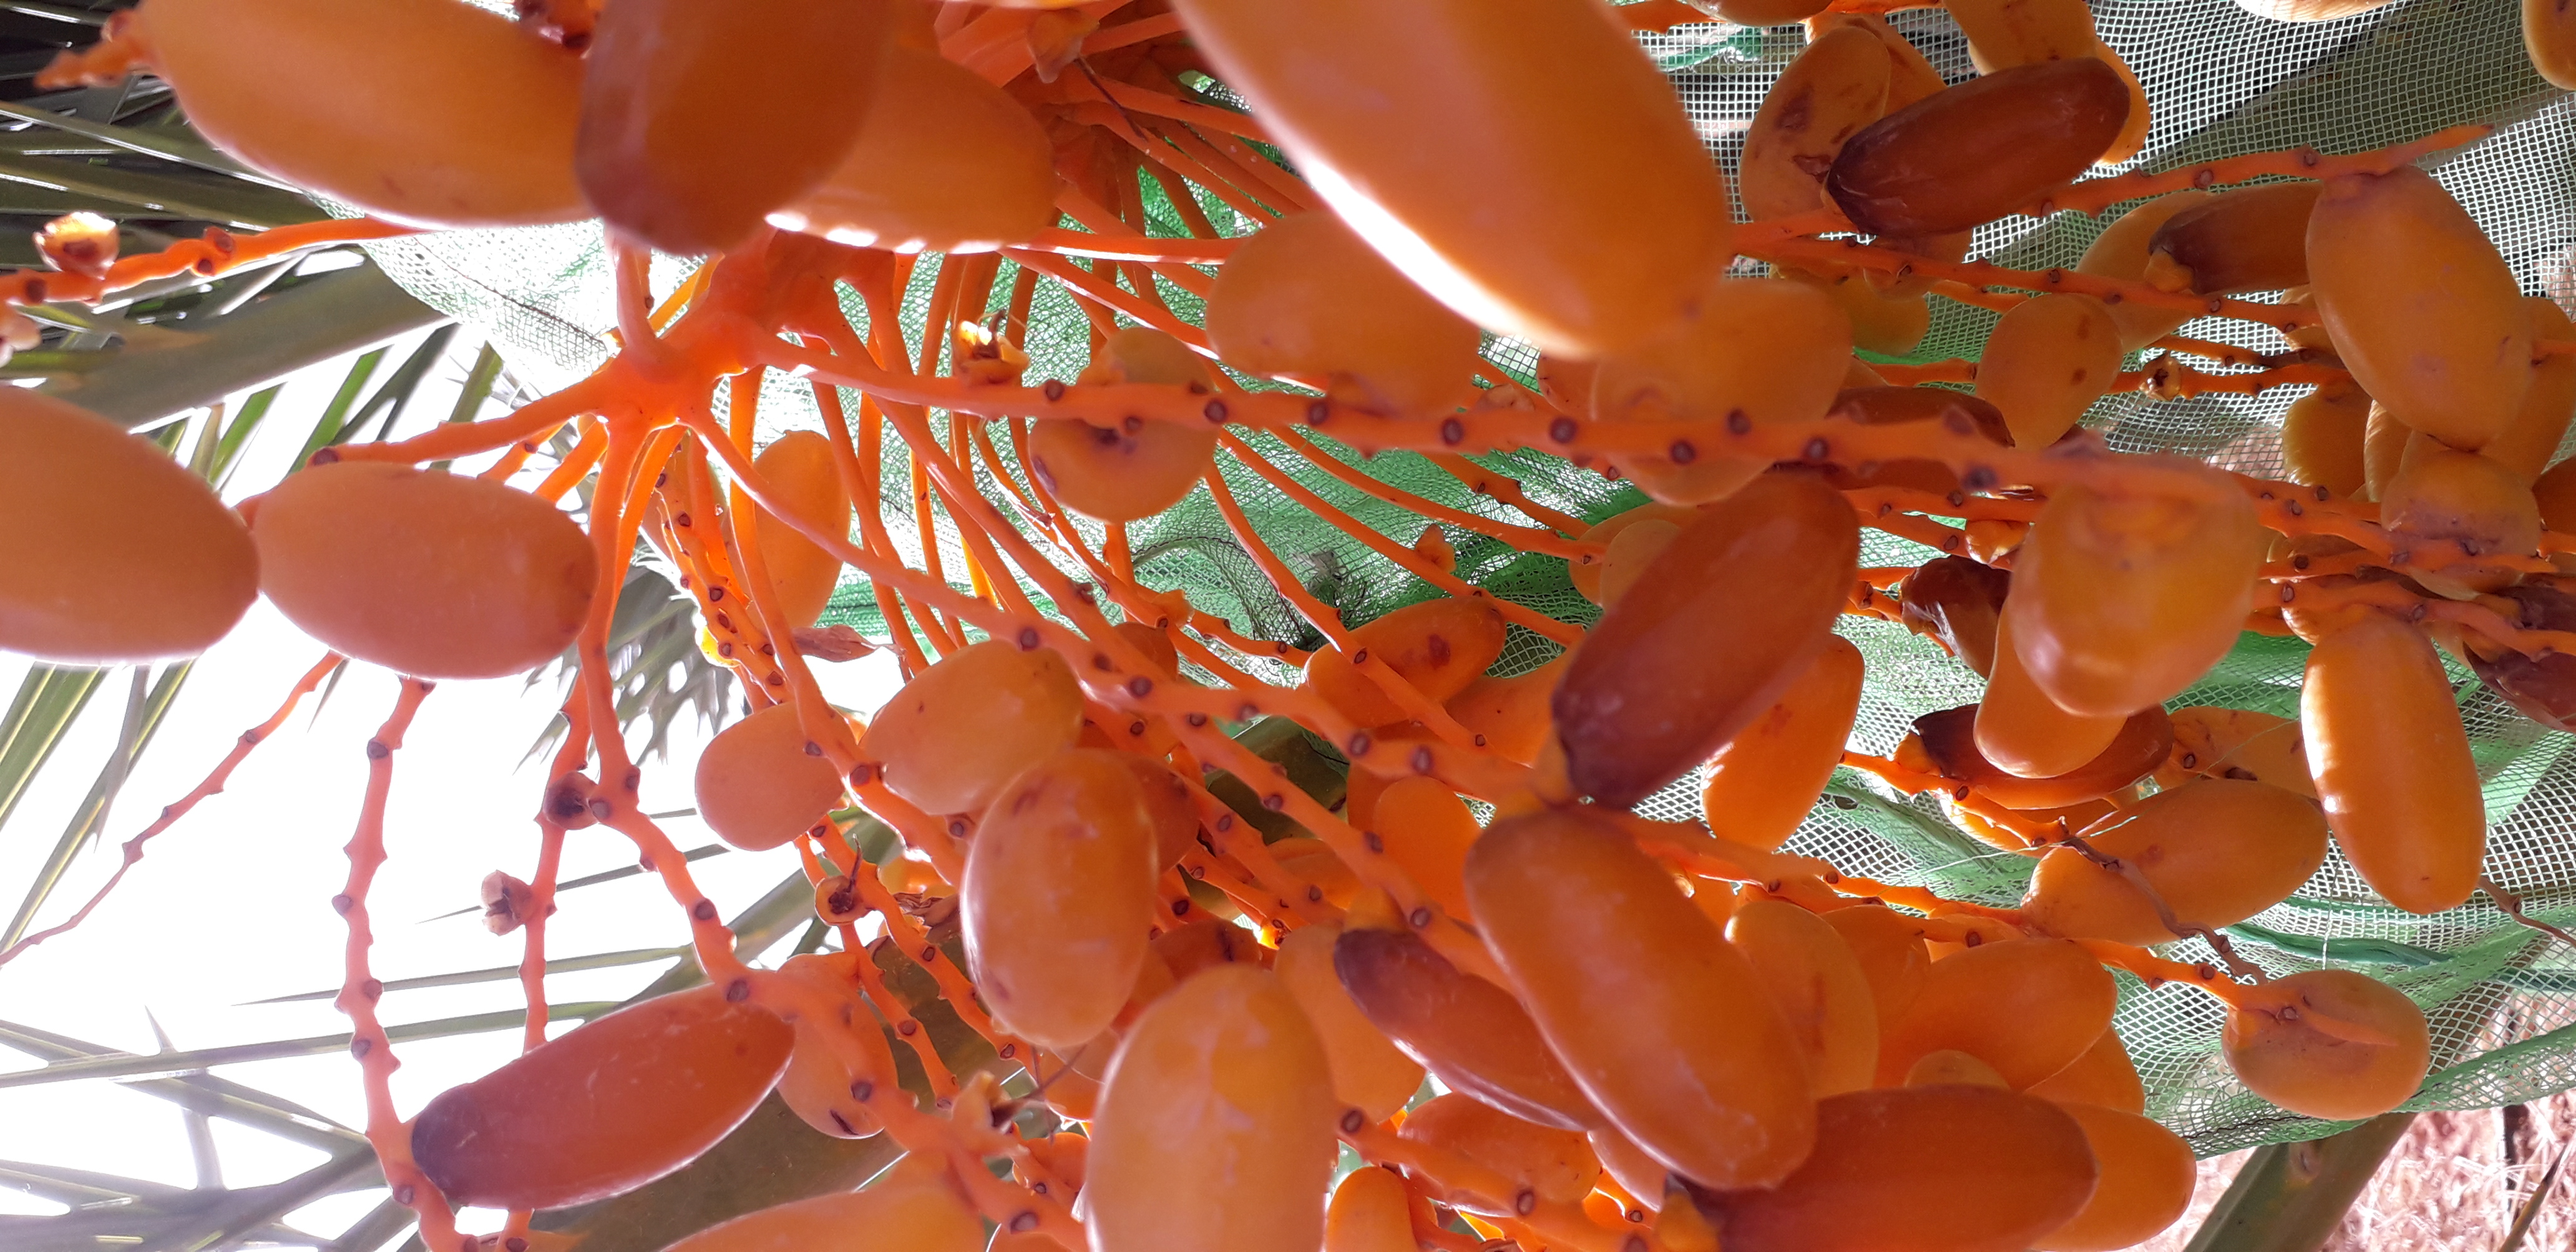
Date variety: kholt